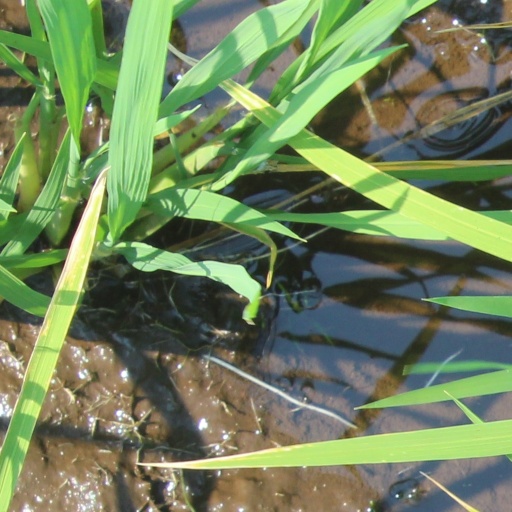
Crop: rice